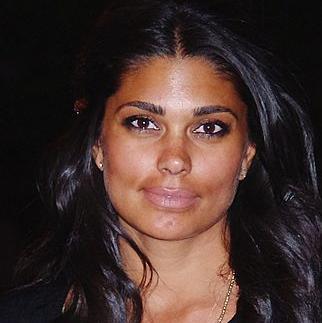
Age: 37